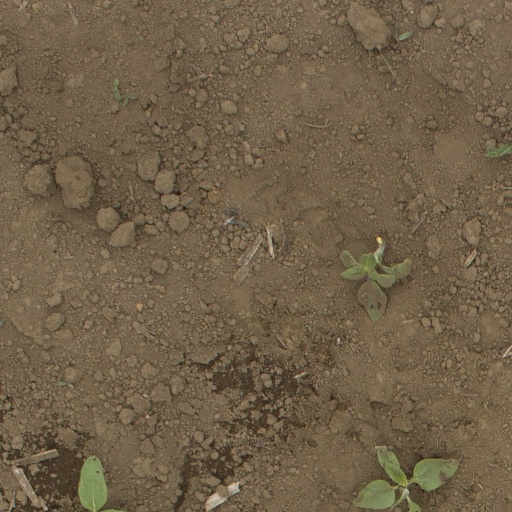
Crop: Jerusalem artichoke